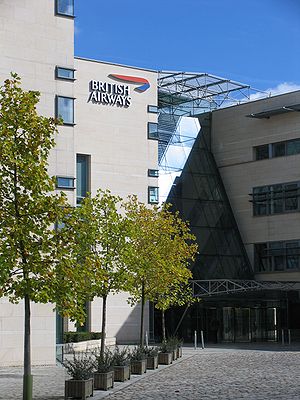
British Airways / Galleri
British Airways er det nationale britiske flyselskab og et af Europas største og det flyselskab, der har flest afgange over Atlanten.